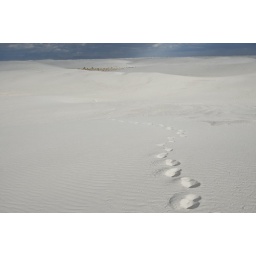
the white and orange stake in the middle ground there, that's a trail marker.